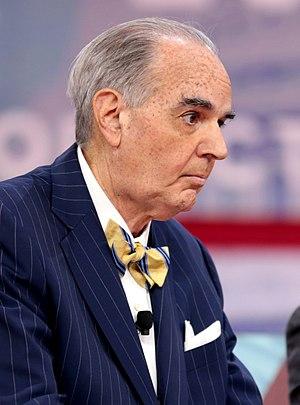
John Calvin Batchelor est un auteur américain qui a animé pendant cinq ans le John Batchelor Show. Hébergée pendant cinq ans par la radio WABC à New York, du début 2001 à septembre 2006, cette émission a été diffusée à une échelle nationale sur le réseau radio ABC. Le 7 octobre 2007, John Calvin Batchelor est revenu à la radio chaque semaine sur WABC, puis à d’autres grandes stations du marché. Au 30 novembre 2009, il animait à nouveau sur WABC, de 21 heures à 1 heure du matin une émission nocturne entendue dans de nombreux grands marchés du pays, maintenant sur le réseau Westwood One.